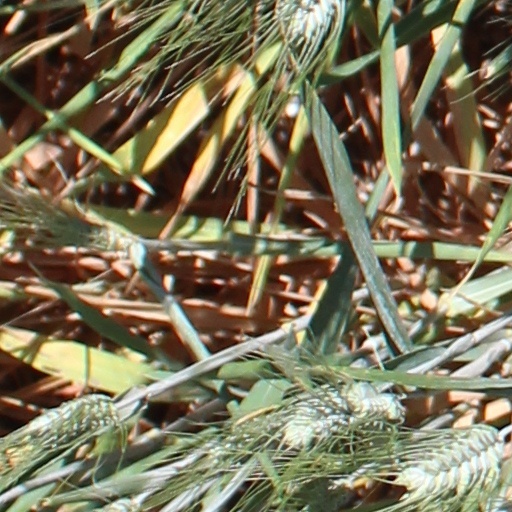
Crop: wheat